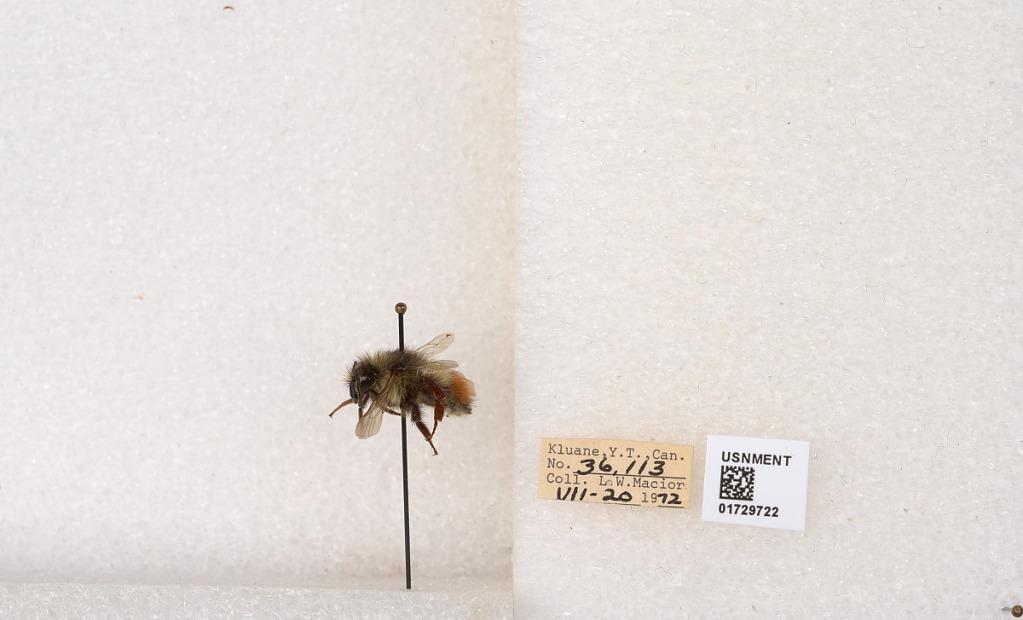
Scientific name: Bombus flavifrons Cresson
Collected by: L. Macior
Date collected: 1972-7-20
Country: Canada
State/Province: Yukon Territory
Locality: Kluane National Park and Reserve
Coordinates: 60.7493, -139.504